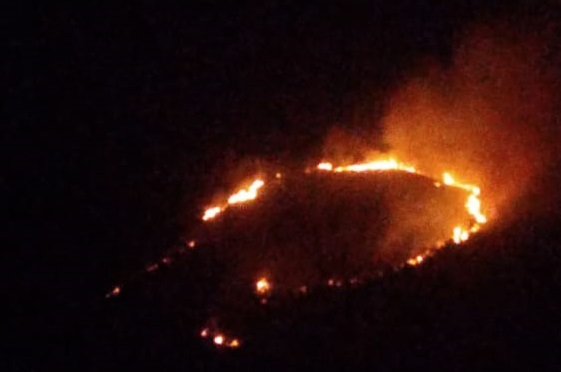
Fire: yes
Smoke: yes